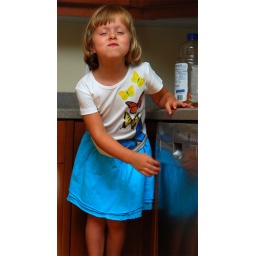
Here's Joci in her fantastic butterfly shirt and blue morpho flip skirt. Another good mug, too.